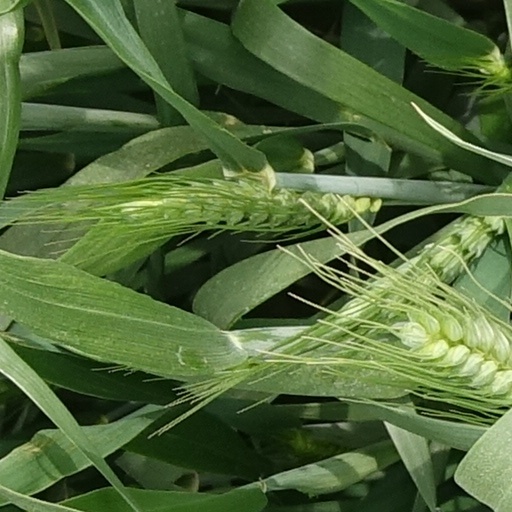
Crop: wheat